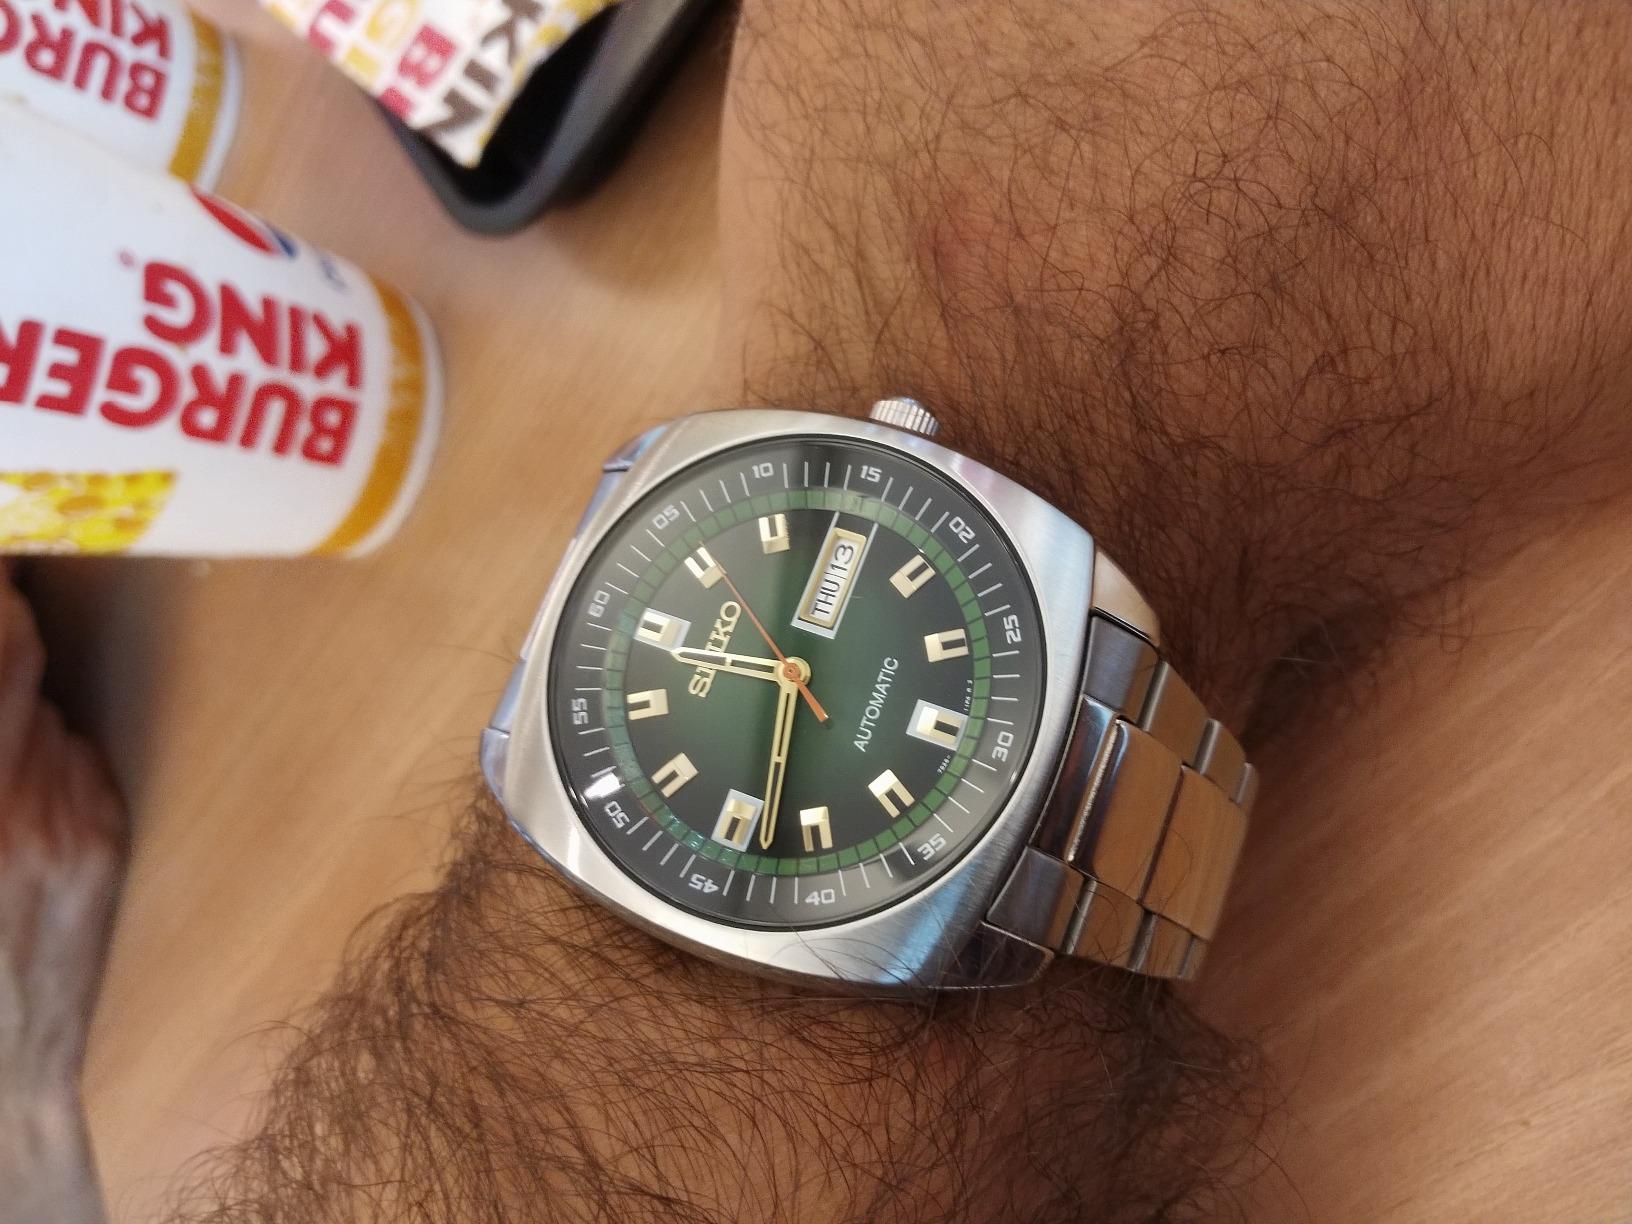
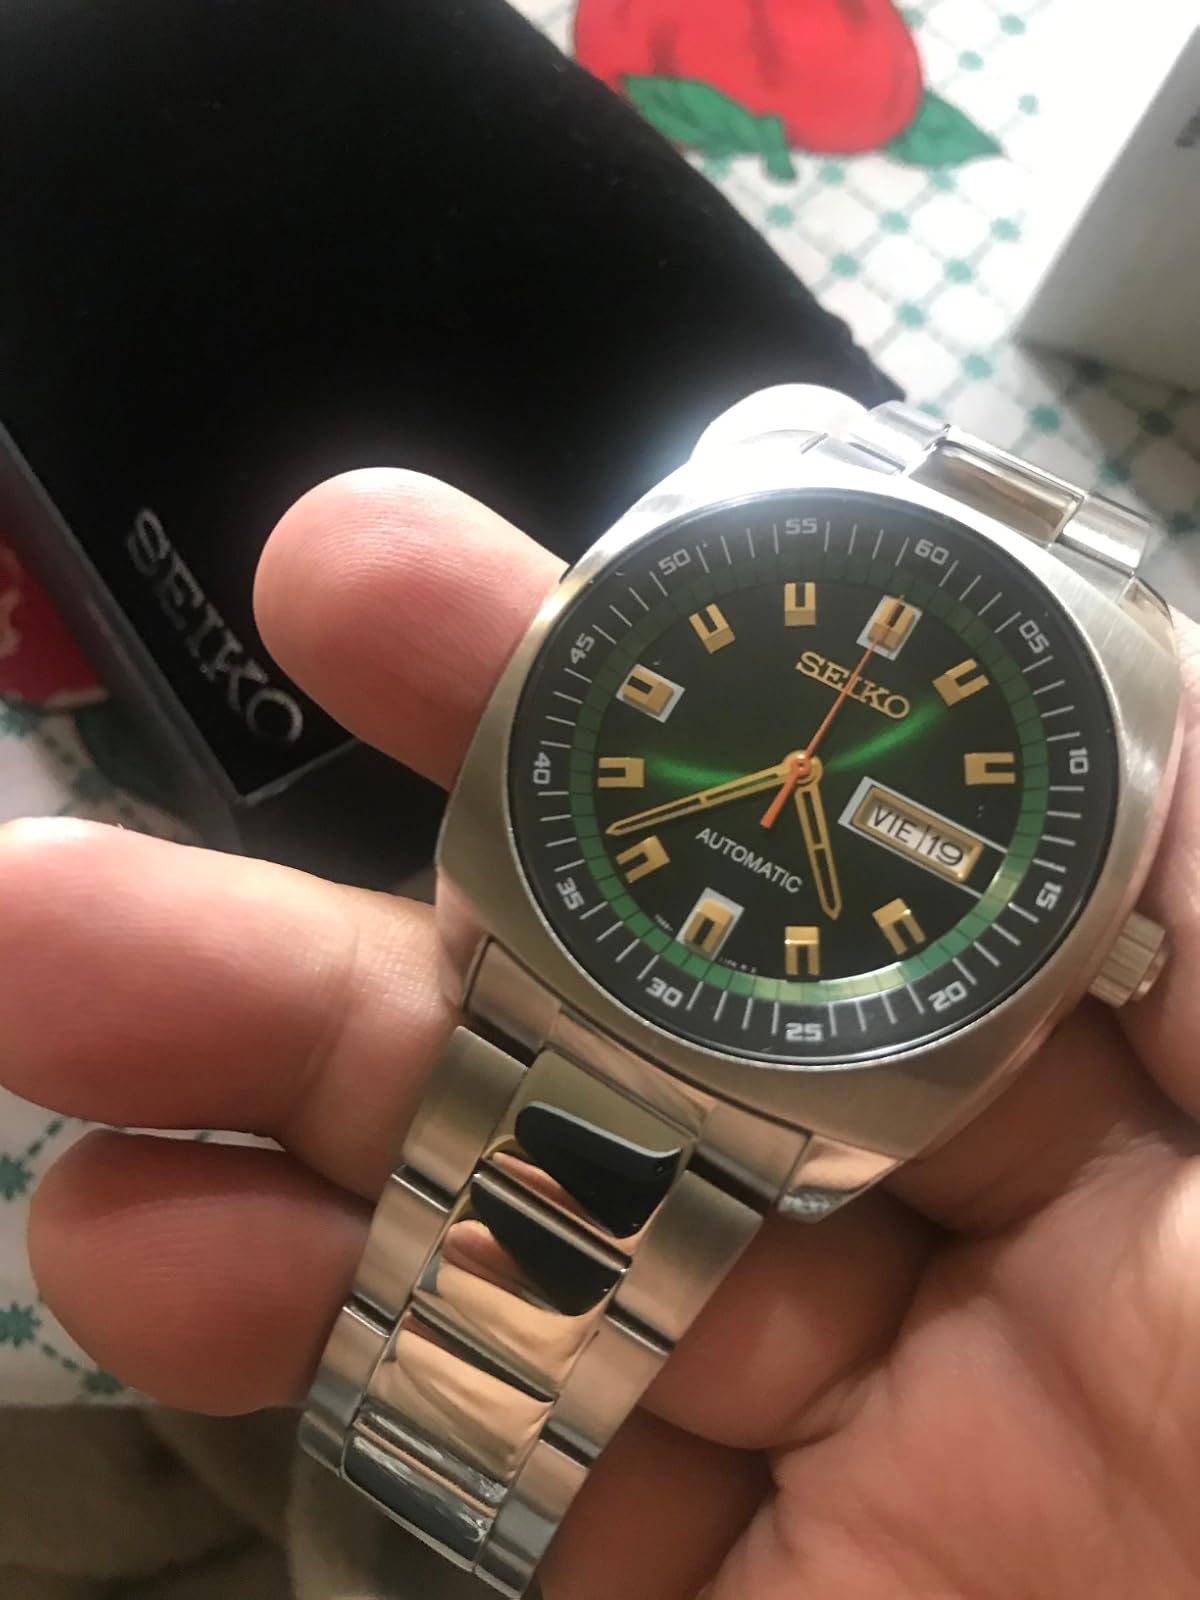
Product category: accessories_watch
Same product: yes